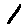
Label: 1